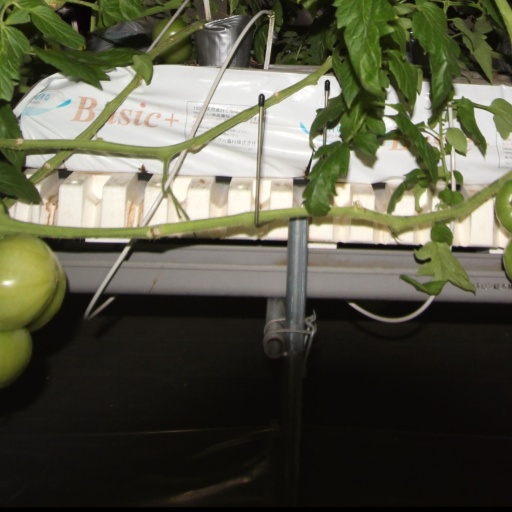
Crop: tomato